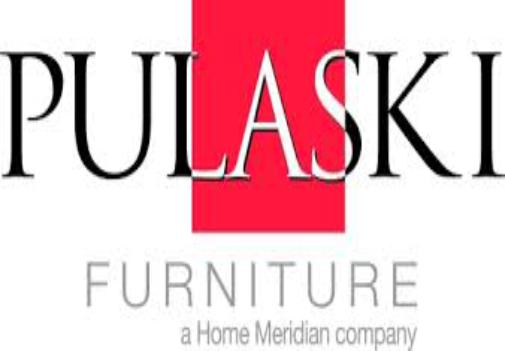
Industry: Others